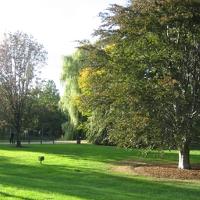
Weather: sun or clear